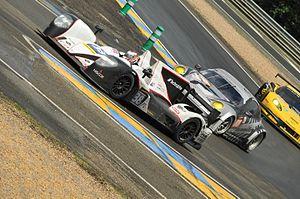
Jota Sport est une écurie de sport automobile britannique fondée en 2000 par Simon Dolan.